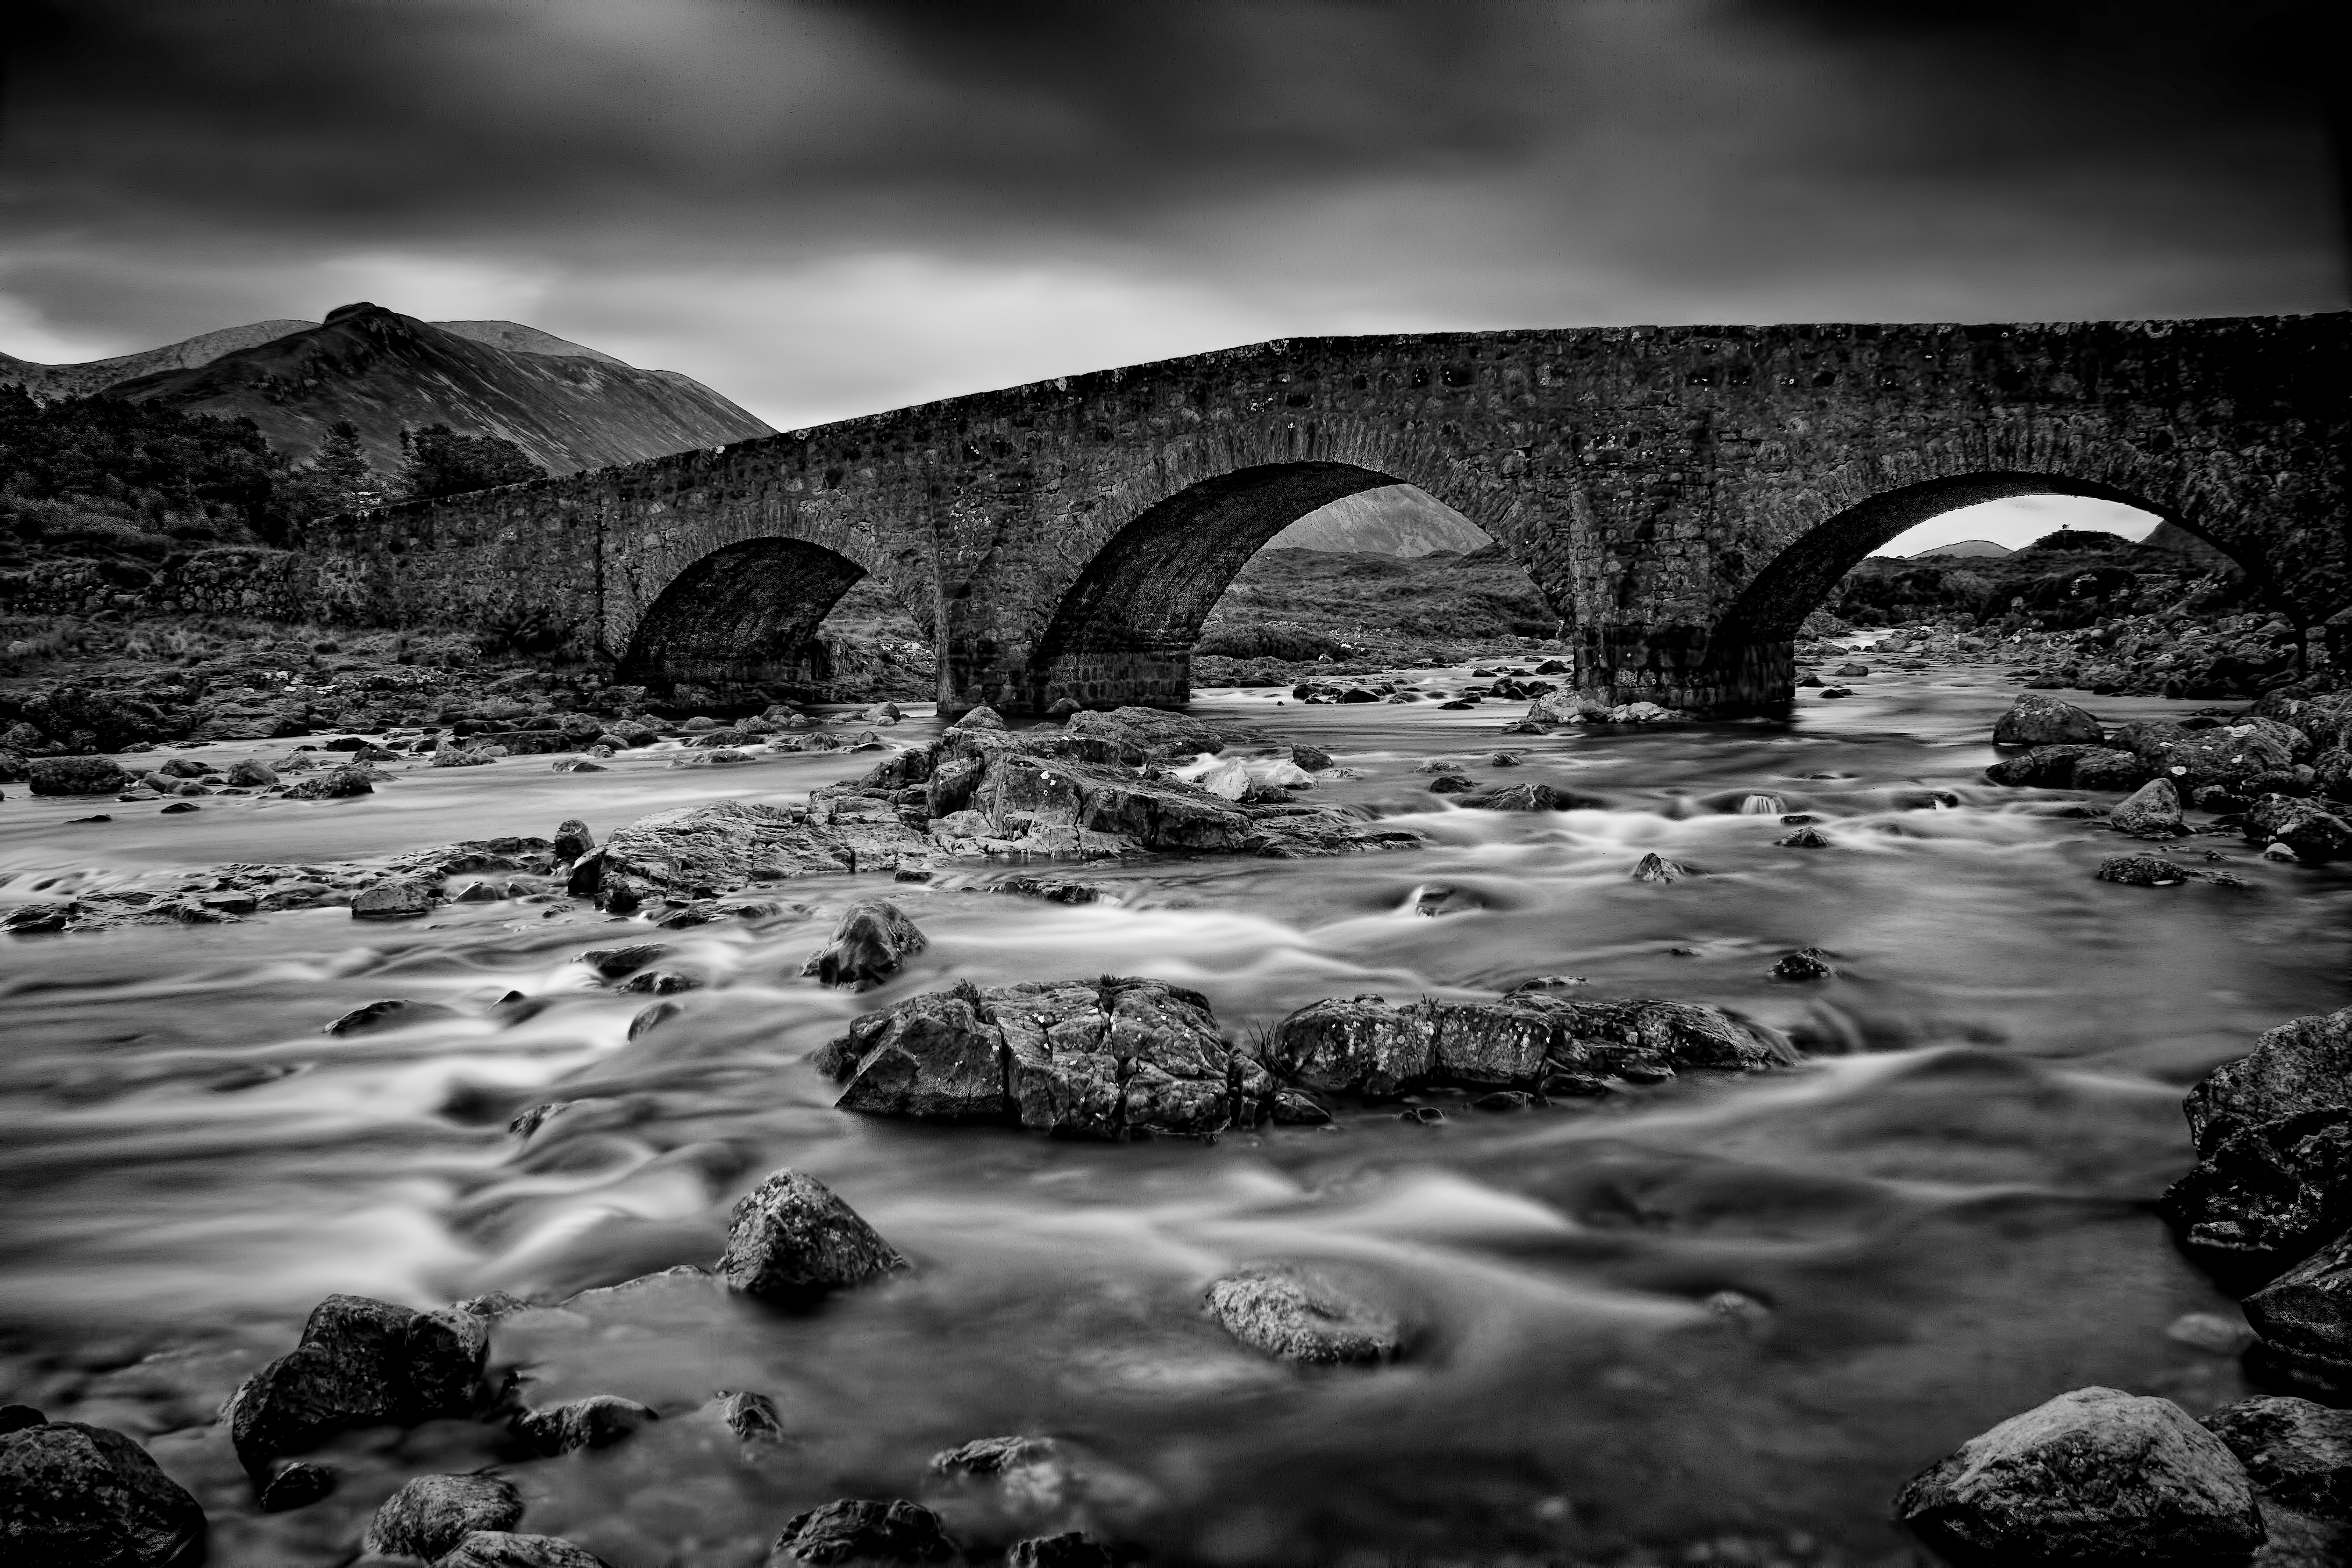
sea, coast, water, nature, rock, cloud, black and white, bridge, photography, wave, river, darkness, black, monochrome, skye, sligachan, greatphotographers, blackdiamond, cuillin, pprowinner, monochrome photography